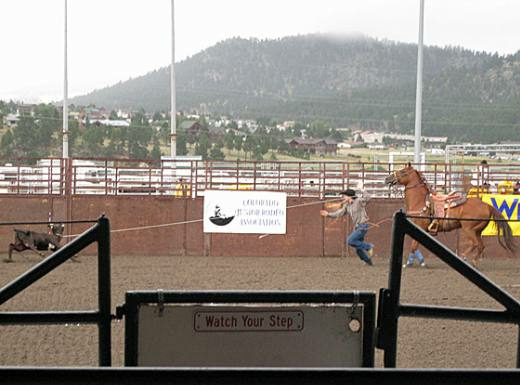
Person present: Yes